Lee's Guide to Interstellar Adventure

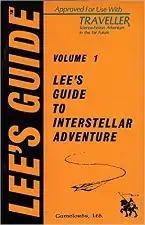

Lee's Guide to Interstellar Adventure is a 1983 role-playing game supplement for "Traveller" published by Gamelords.